Temple Gold Medal

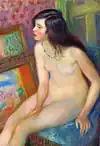
"Temple Gold Medal Nude" (1924) by William Glackens. Winner of the 1924 Temple Gold Medal.

Joseph E. Temple Fund Gold Medal (defunct) was a prestigious art prize awarded by the Pennsylvania Academy of the Fine Arts most years from 1883 to 1968. A Temple Medal recognized the best oil painting by an American artist shown in PAFA's annual exhibition. Recipients included James Whistler, John Singer Sargent, Winslow Homer, Thomas Eakins, Robert Henri and Edward Hopper.